Denise Fox

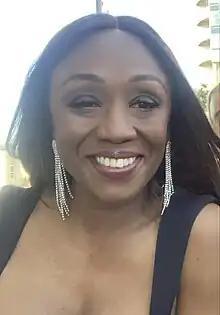
Diane Parish ("pictured") found it difficult to keep her character's faked death a secret.

When Lucas' former wife Trina (Sharon Duncan Brewster) began interfering in their relationship, Lucas was instrumental in her death, and went on to kill Owen when he came close to discovering the truth. In May 2010, Green reported that in an upcoming episode, Lucas would be seen to strangle Denise and dispose of her body in a canal. He questioned whether Parish was to be written out of the soap, following the announcements that both Benjamin and Owusu would be leaving "EastEnders" later in 2010. Discussing the storyline, Gilet refused to reveal whether Lucas would kill Denise, but indicated that events may not be as they seemed. Parish commented: "It looks really bad as he gets Denise in a headlock and chokes her. If she survives, it'll be a miracle." Following the episode where Denise appeared to be strangled by Lucas, entertainment journalist Sharon Marshall appeared on "This Morning", saying there would be "twists and turns" but would not confirm whether Denise was dead or alive. It ultimately transpired that Lucas had faked Denise's death to hold her hostage in a basement. Parish found it difficult to keep details of the storyline a secret, and struggled to lie when questioned by members of the public.